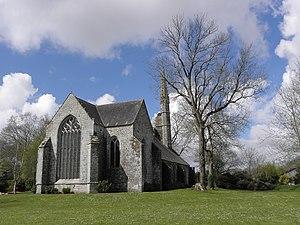
Chevet et flanc nord de la chapelle Saint-Germain en Plogastel-Saint-Germain (29).
Plogastel-Saint-Germain [[plogastɛl sɛ̃ ʒɛʁmɛ̃] est une commune du département du Finistère, dans la région Bretagne, en France.